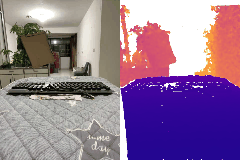
Label: keyboard